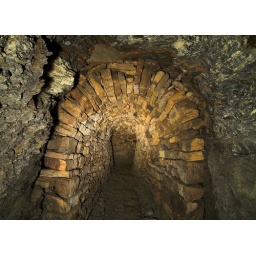
Start of stone arching where the level hits some bad ground. Quite a bit of shale-like rock in sections.